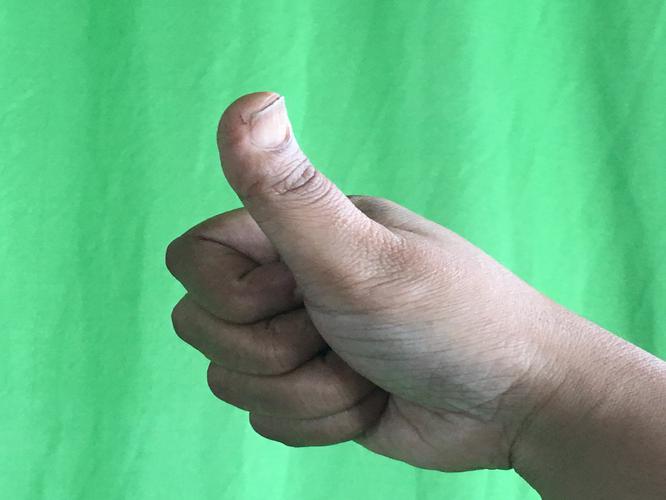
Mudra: Sikharam
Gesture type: single_hand